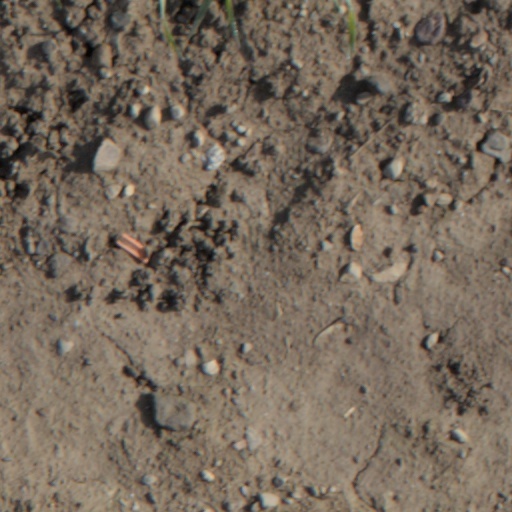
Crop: wheat